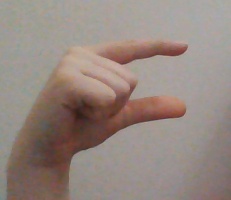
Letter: dal